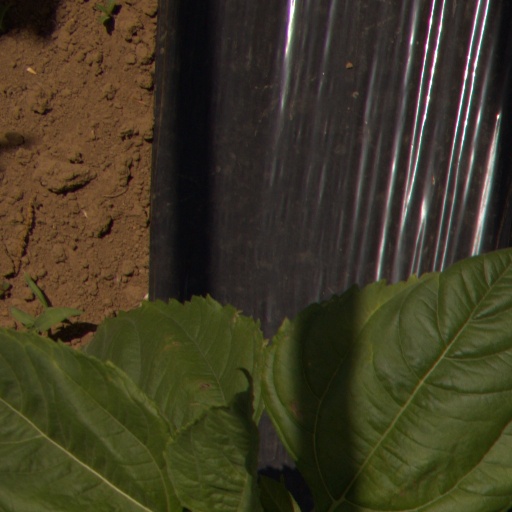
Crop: Jerusalem artichoke